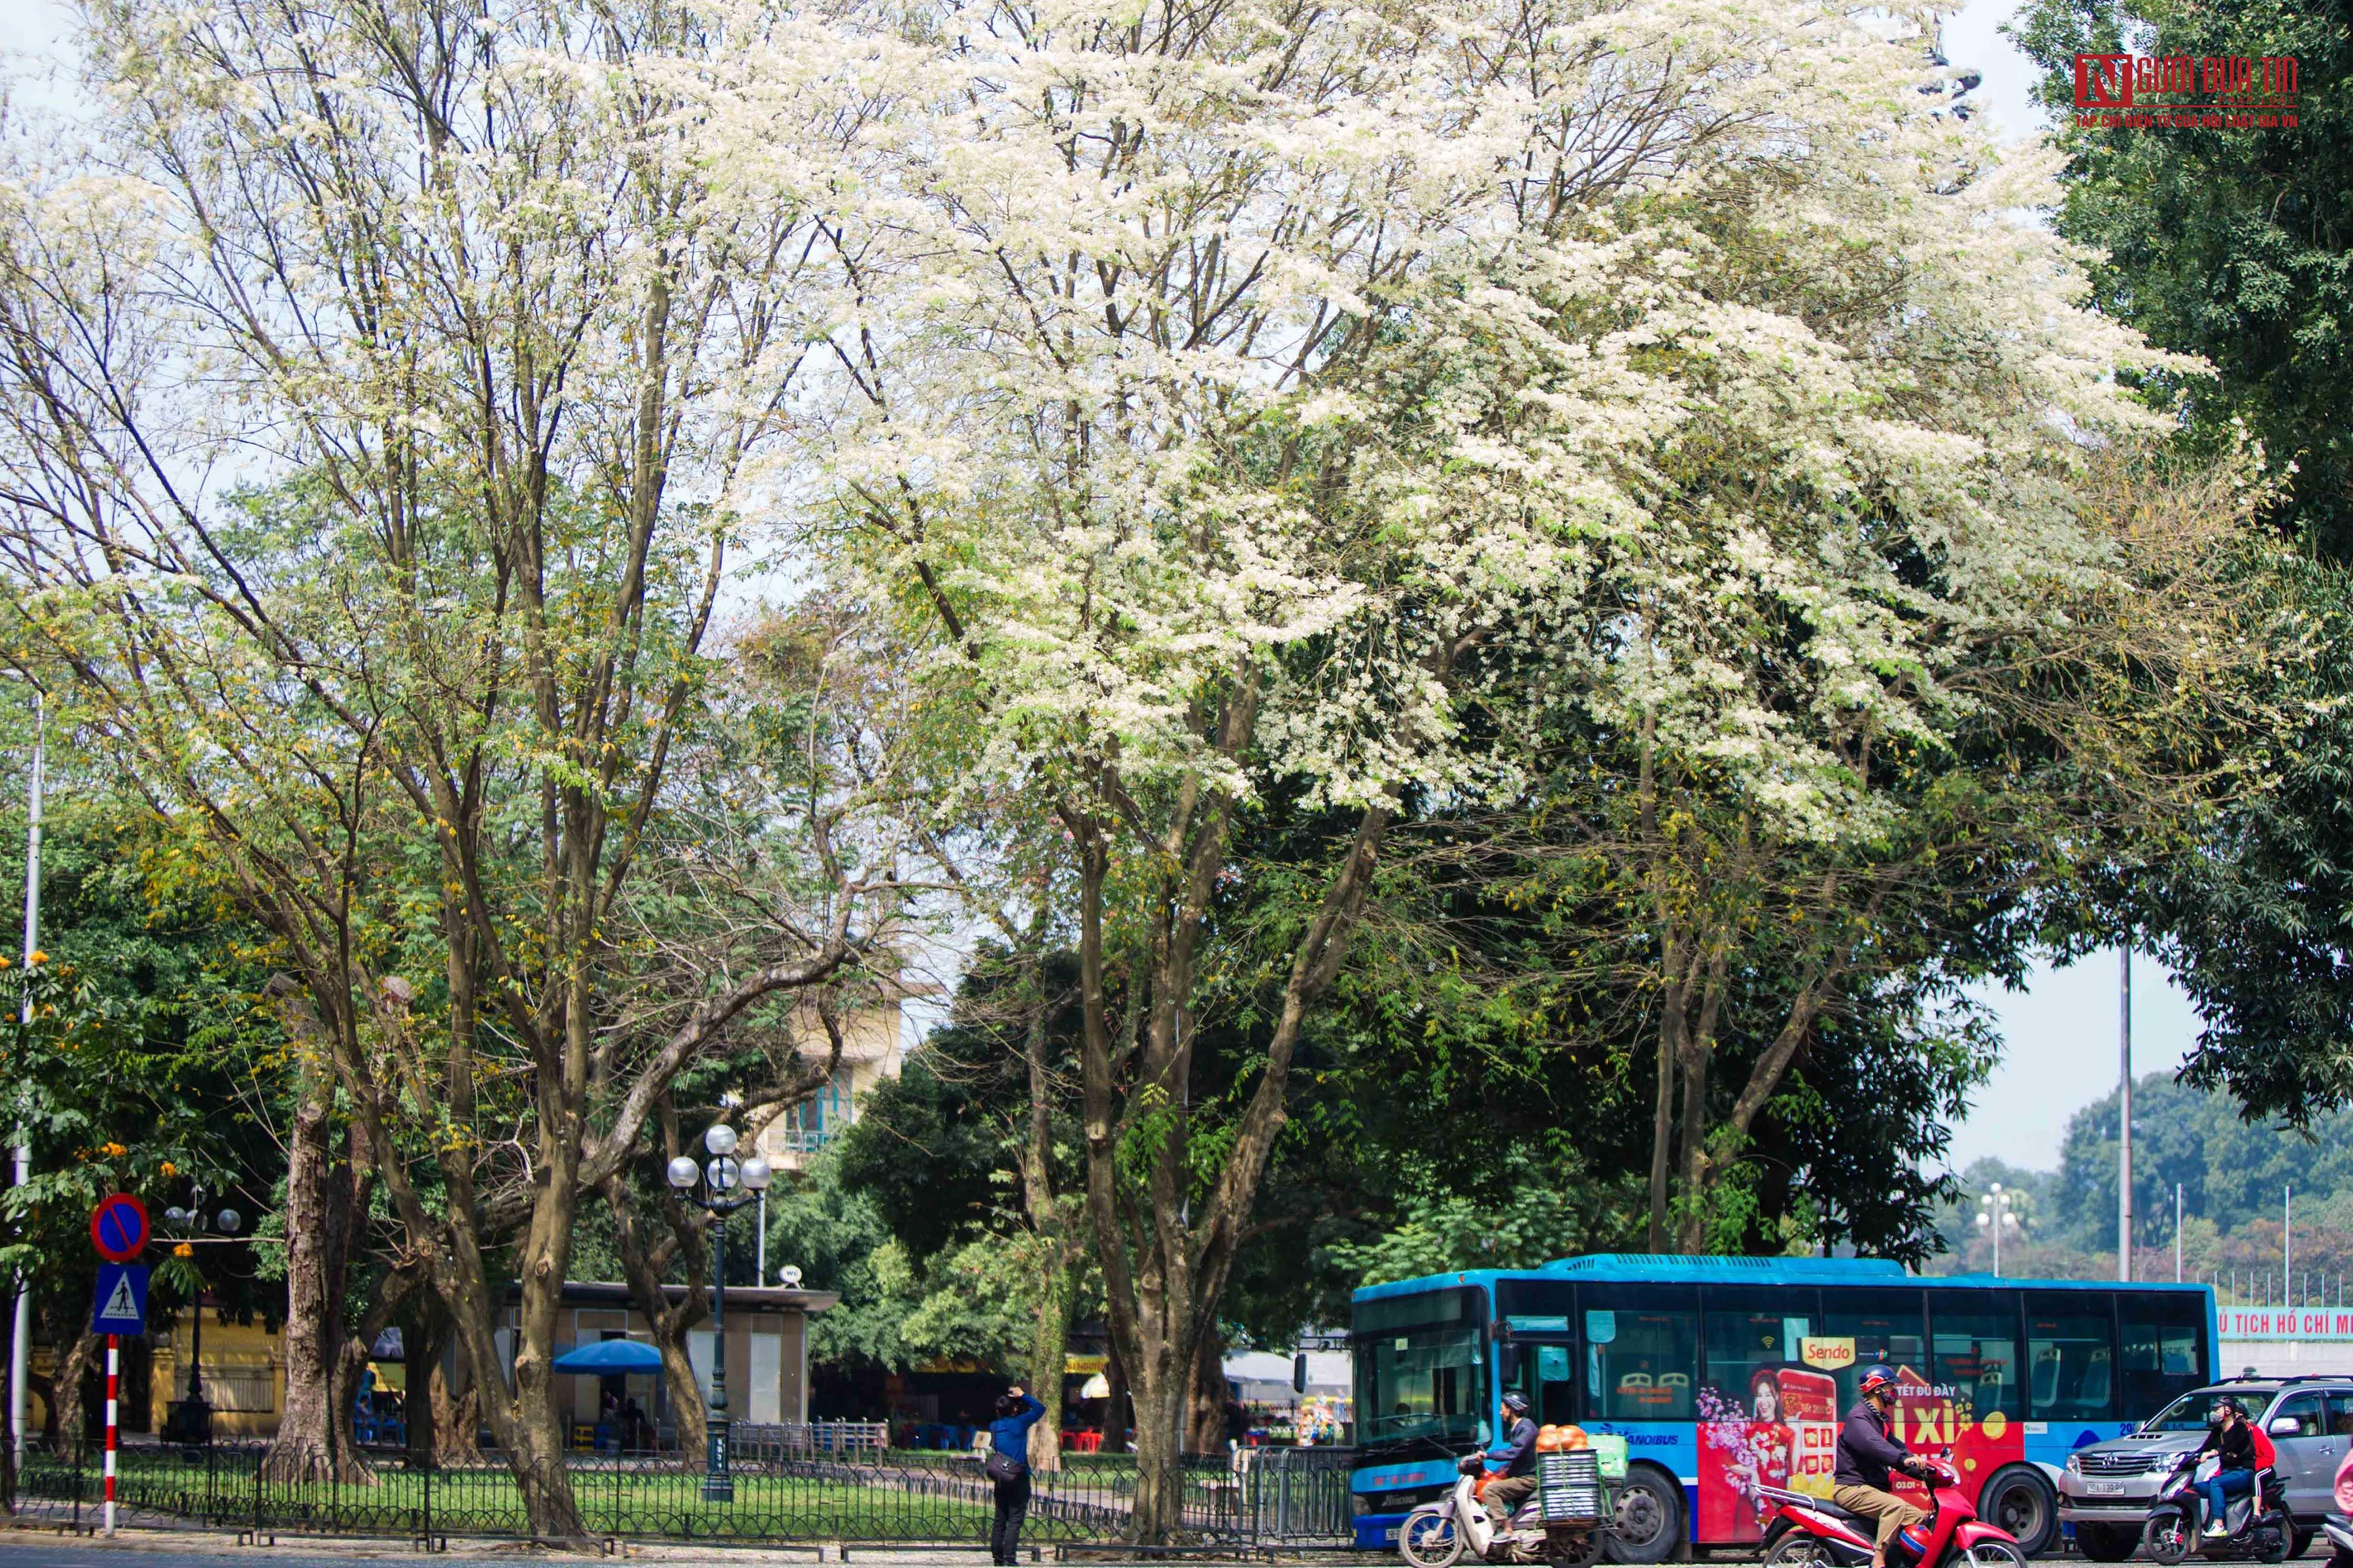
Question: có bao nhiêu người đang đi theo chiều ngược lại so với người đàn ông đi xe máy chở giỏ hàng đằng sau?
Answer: một người